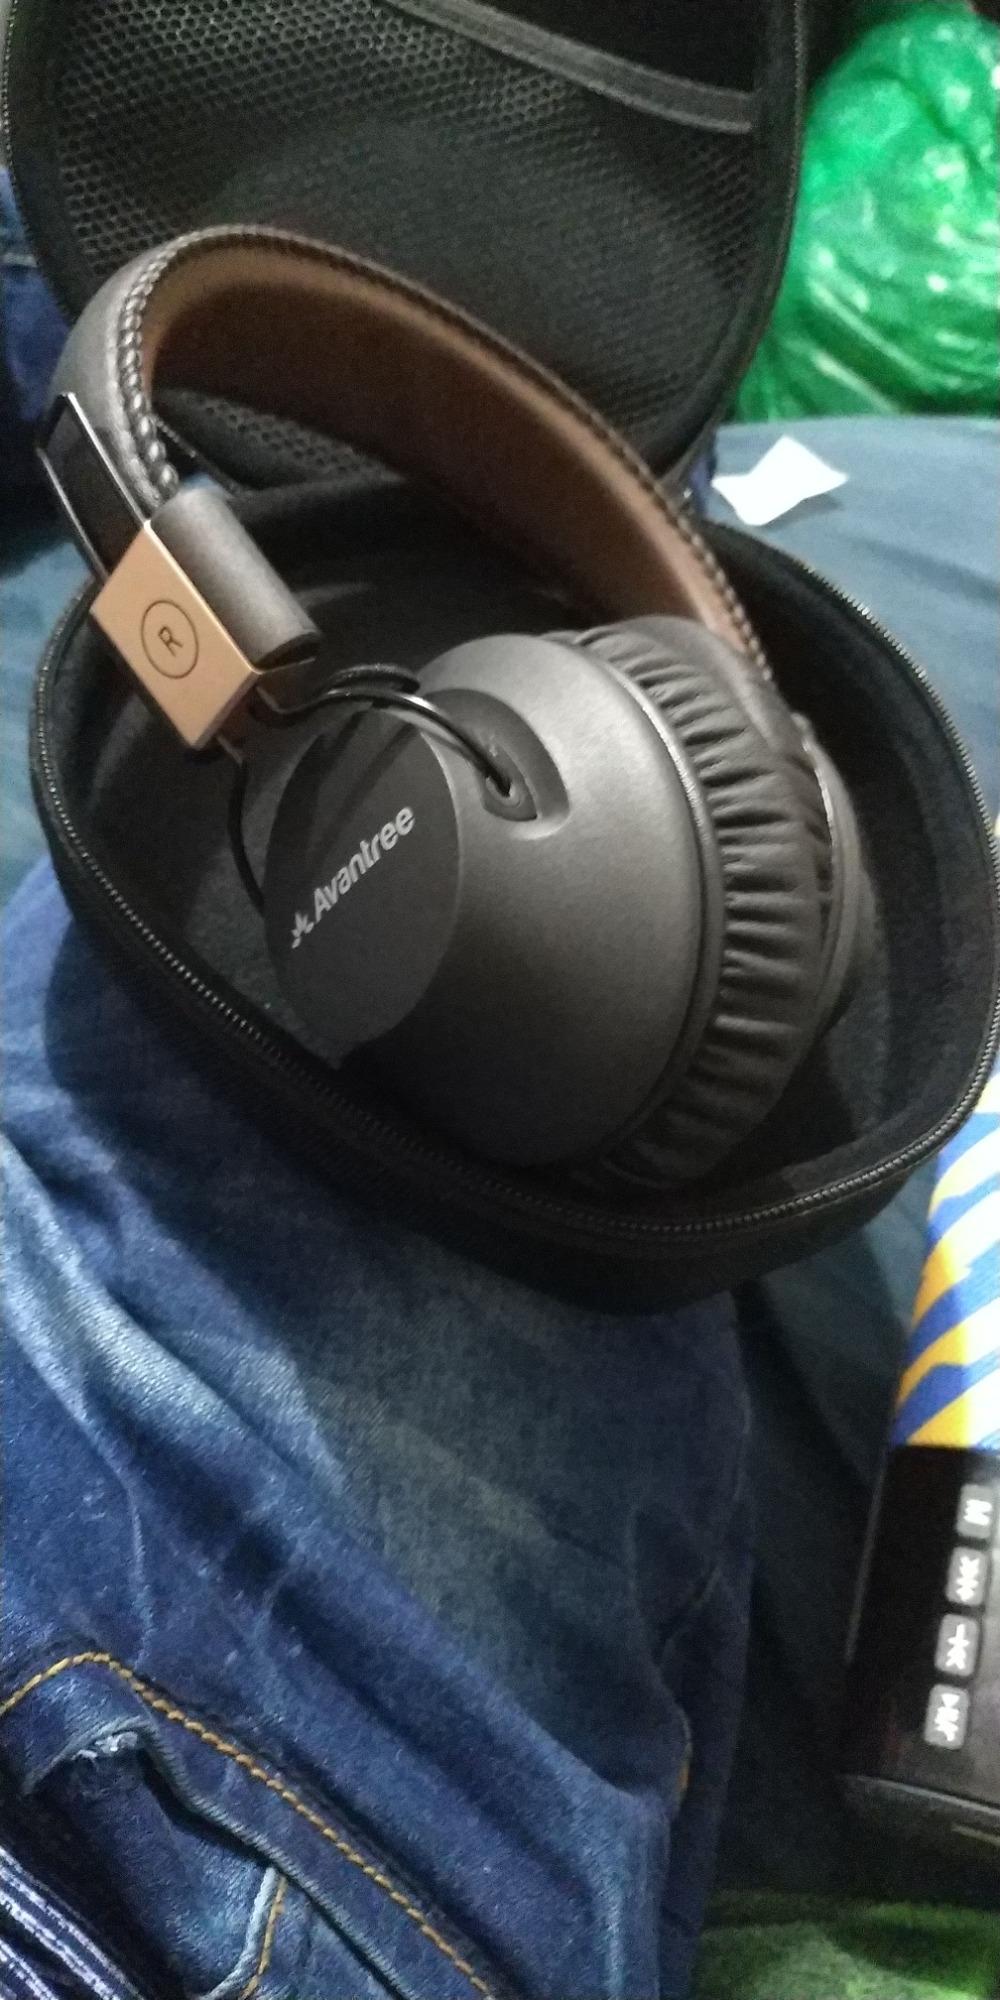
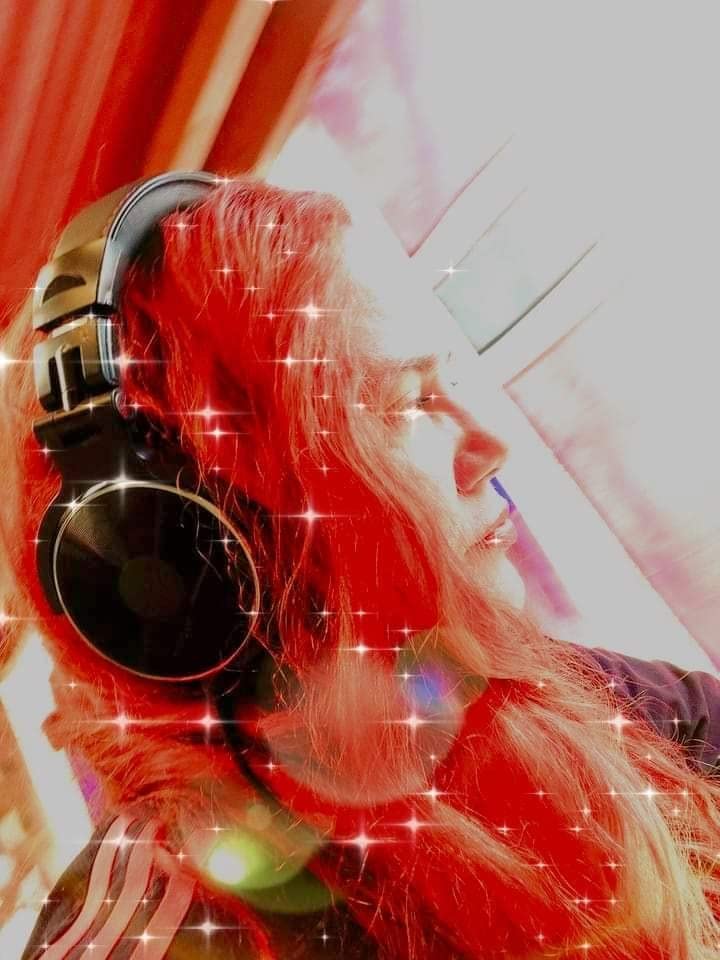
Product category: headphones
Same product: no